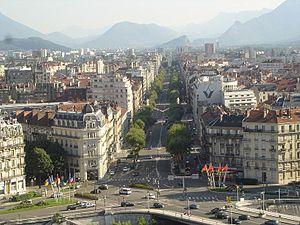
Grenoble est une commune du sud-est de la France, située dans la région Auvergne-Rhône-Alpes, chef-lieu du département de l'Isère, ancienne capitale du Dauphiné.